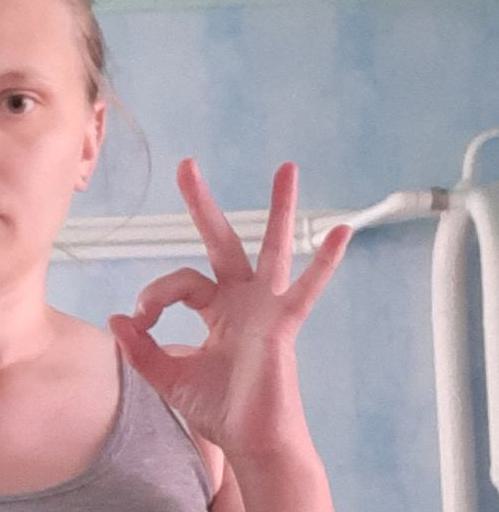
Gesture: ok